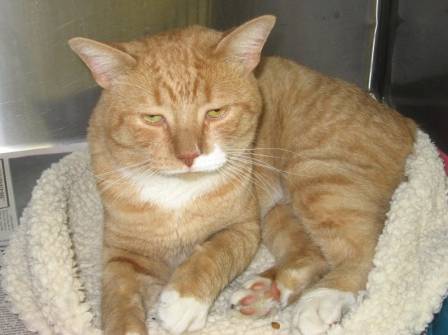
Label: cat